Cologne Ring

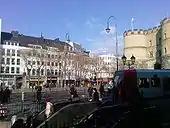
Rudolfplatz, 2010

As several roads and tram lines meet at Barbarossaplatz , the square is an important hub for private and public transportation in Cologne. The Cologne Ring running north–south, Luxemburger Straße, leading into Sülz and Klettenberg, and Roonstraße leading onto Rathenauplatz. Cologne Stadtbahn has stations on Barbarossaplatz for tram lines 12, 15, 16 and 18. The square is named after Holy Roman Emperor Frederick I Barbarossa (1122–1190) and was originally laid out as an oval space with two circular traffic islands. Today, the spatial experience is largely overshadowed by a dominant, longitudinal tram station, which occupies most of the square. The square is one of the most discussed urban spaces in Cologne for re-development.